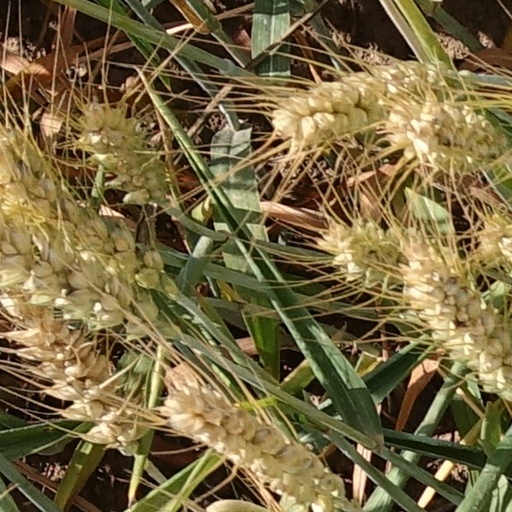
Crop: wheat